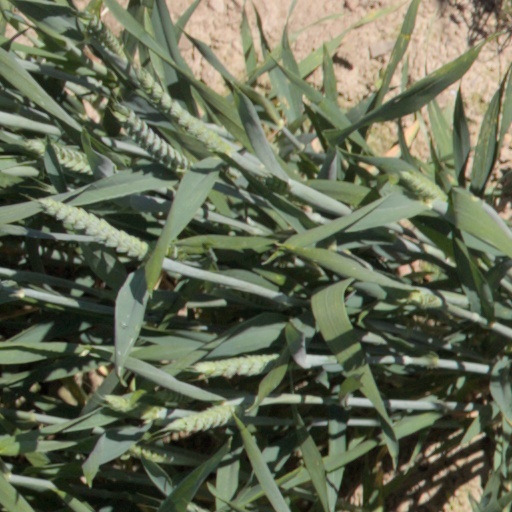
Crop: wheat